Microcotyle toba

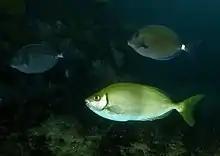
The mottled spinefoot "Siganus fuscescens" is the type-host of "Microcotyle toba"

The type-host of "Microcotyle toba" is the mottled spinefoot "Siganus fuscescens" (Siganidae). The type-locality is Toba, Japan.